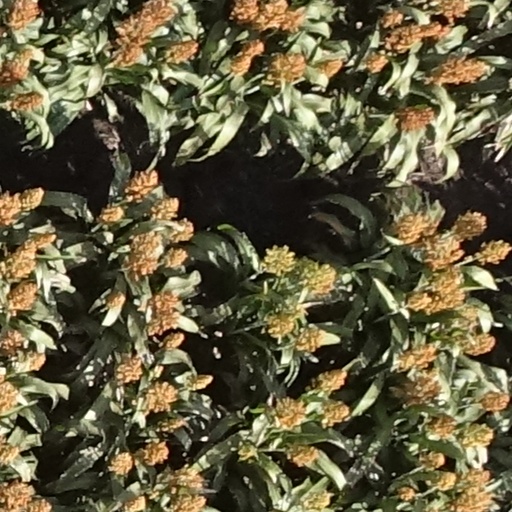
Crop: sorghum